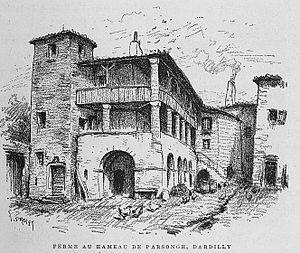
Aux environs de Lyon / Monsieur Josse
Dardilly est une commune française située dans la métropole de Lyon, au sein du département du Rhône, en région Auvergne-Rhône-Alpes.